Verd antique

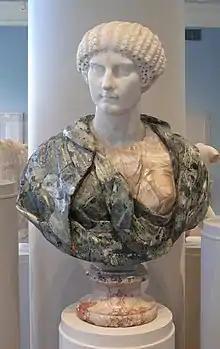
Eighteenth century "verde antico" bust, with an ancient Parian marble head of Agrippina "minor", Rhode Island School of Design Museum.

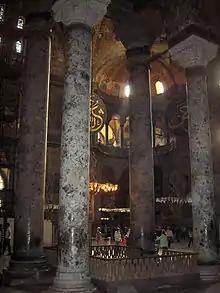
Sixth century "verde antico" Roman columns in Byzantium's Hagia Sophia

Verd antique (obsolete French, from Italian, "verde antico", "ancient green"), also called verde antique, marmor thessalicum, or Ophite, is a serpentinite breccia popular since ancient times as a decorative facing stone. It is a dark, dull green, white-mottled (or white-veined) serpentine, mixed with calcite, dolomite, or magnesite, which takes a high polish. The term "verd antique" has been documented in English texts as early as 1745.